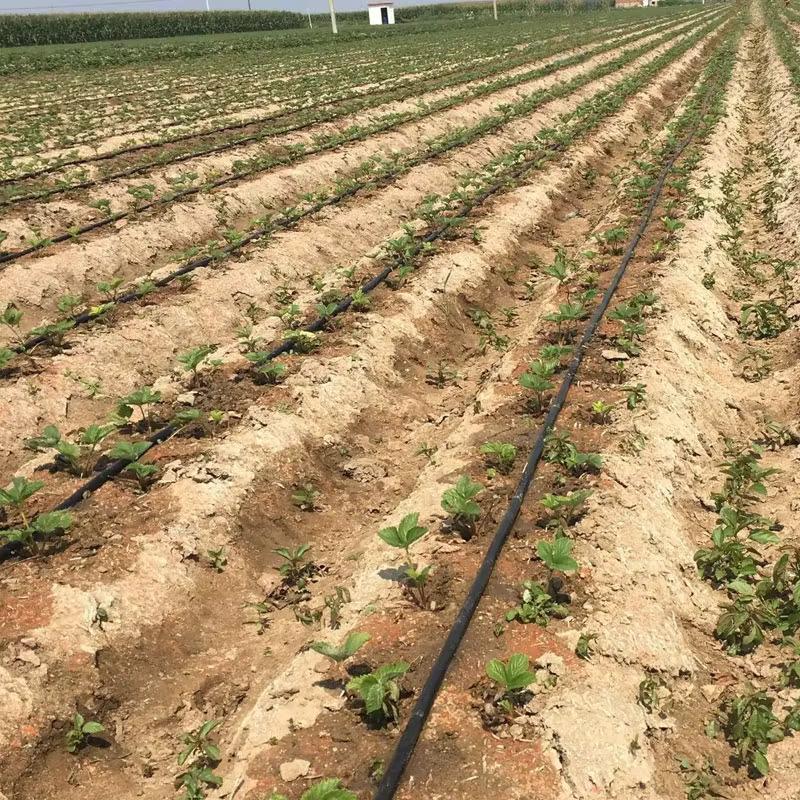
Mbegu za mazao zilizopandwa kwenye shamba kubwa, kukiwa na mabomba marefu yaliyolazwa na kutobolewa matundu madogo ambayo hudondosha maji kwa njia ya matone, na kufanya udongo kuwa na unyevuunyevu ambao husaidia mbegu hizo kuchipua katika miche midogo.